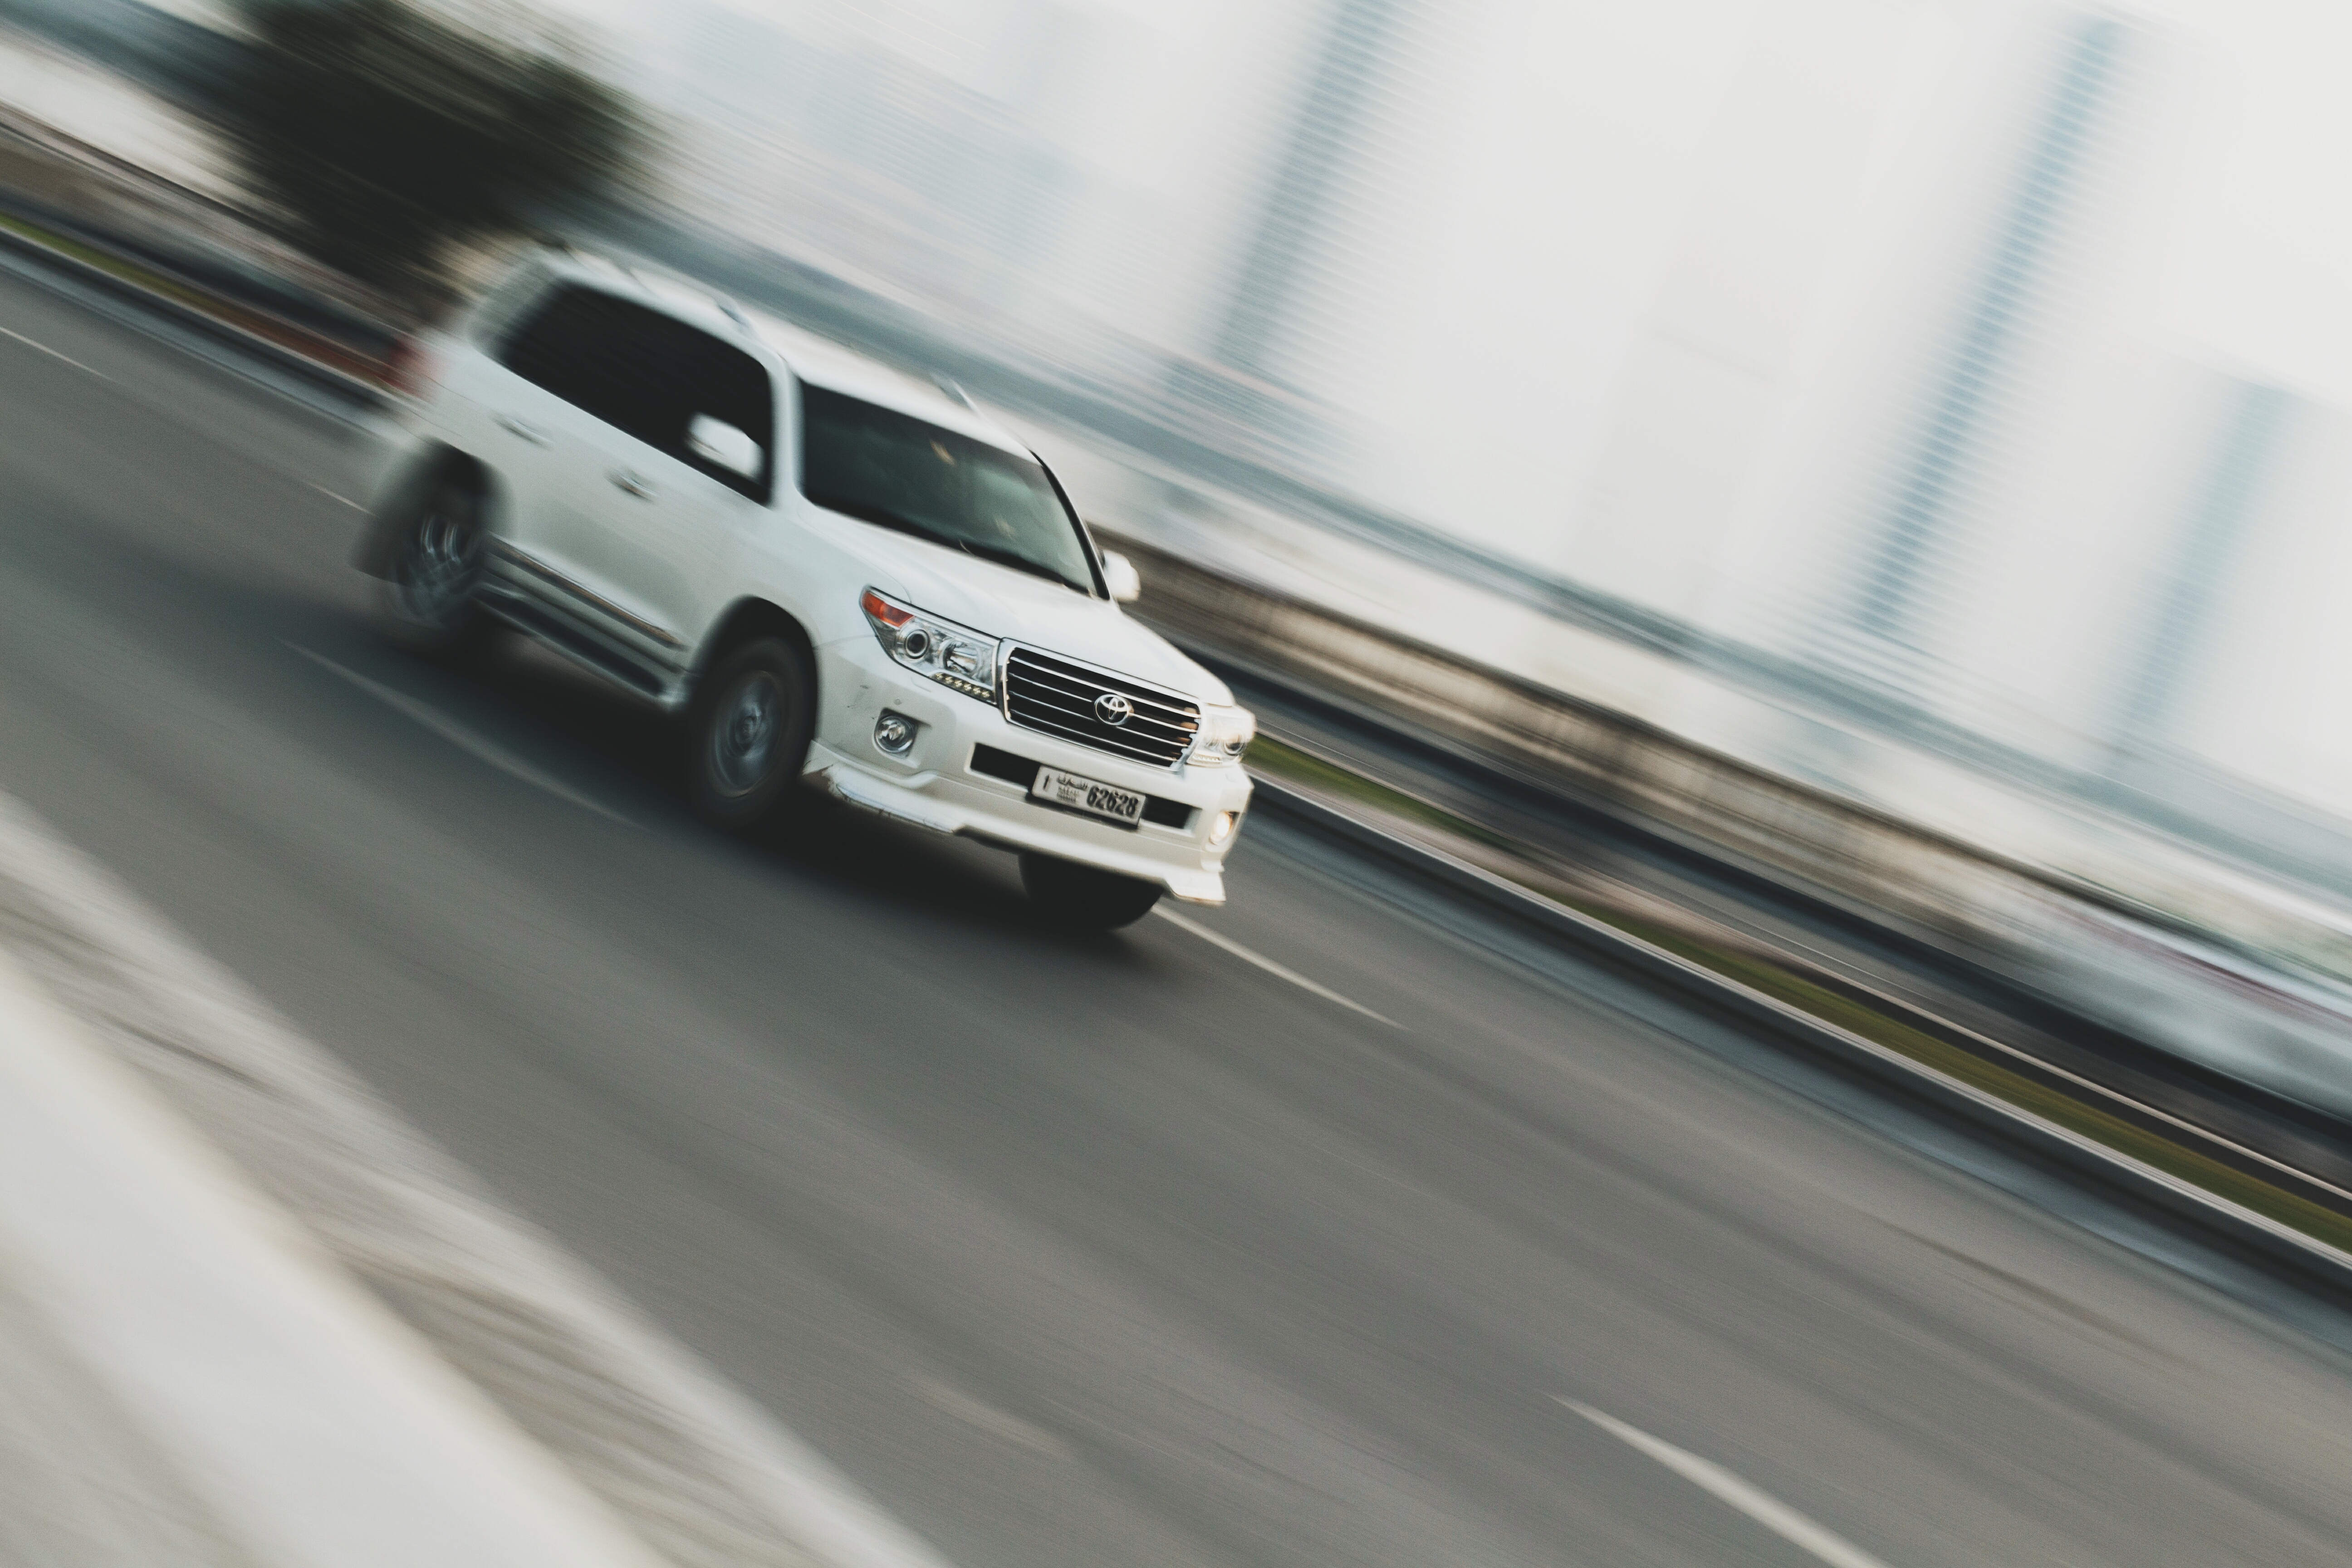
car, wheel, driving, vehicle, bumper, bmw, range rover, sport utility vehicle, land vehicle, automobile make, automotive exterior, automotive design, luxury vehicle, family car